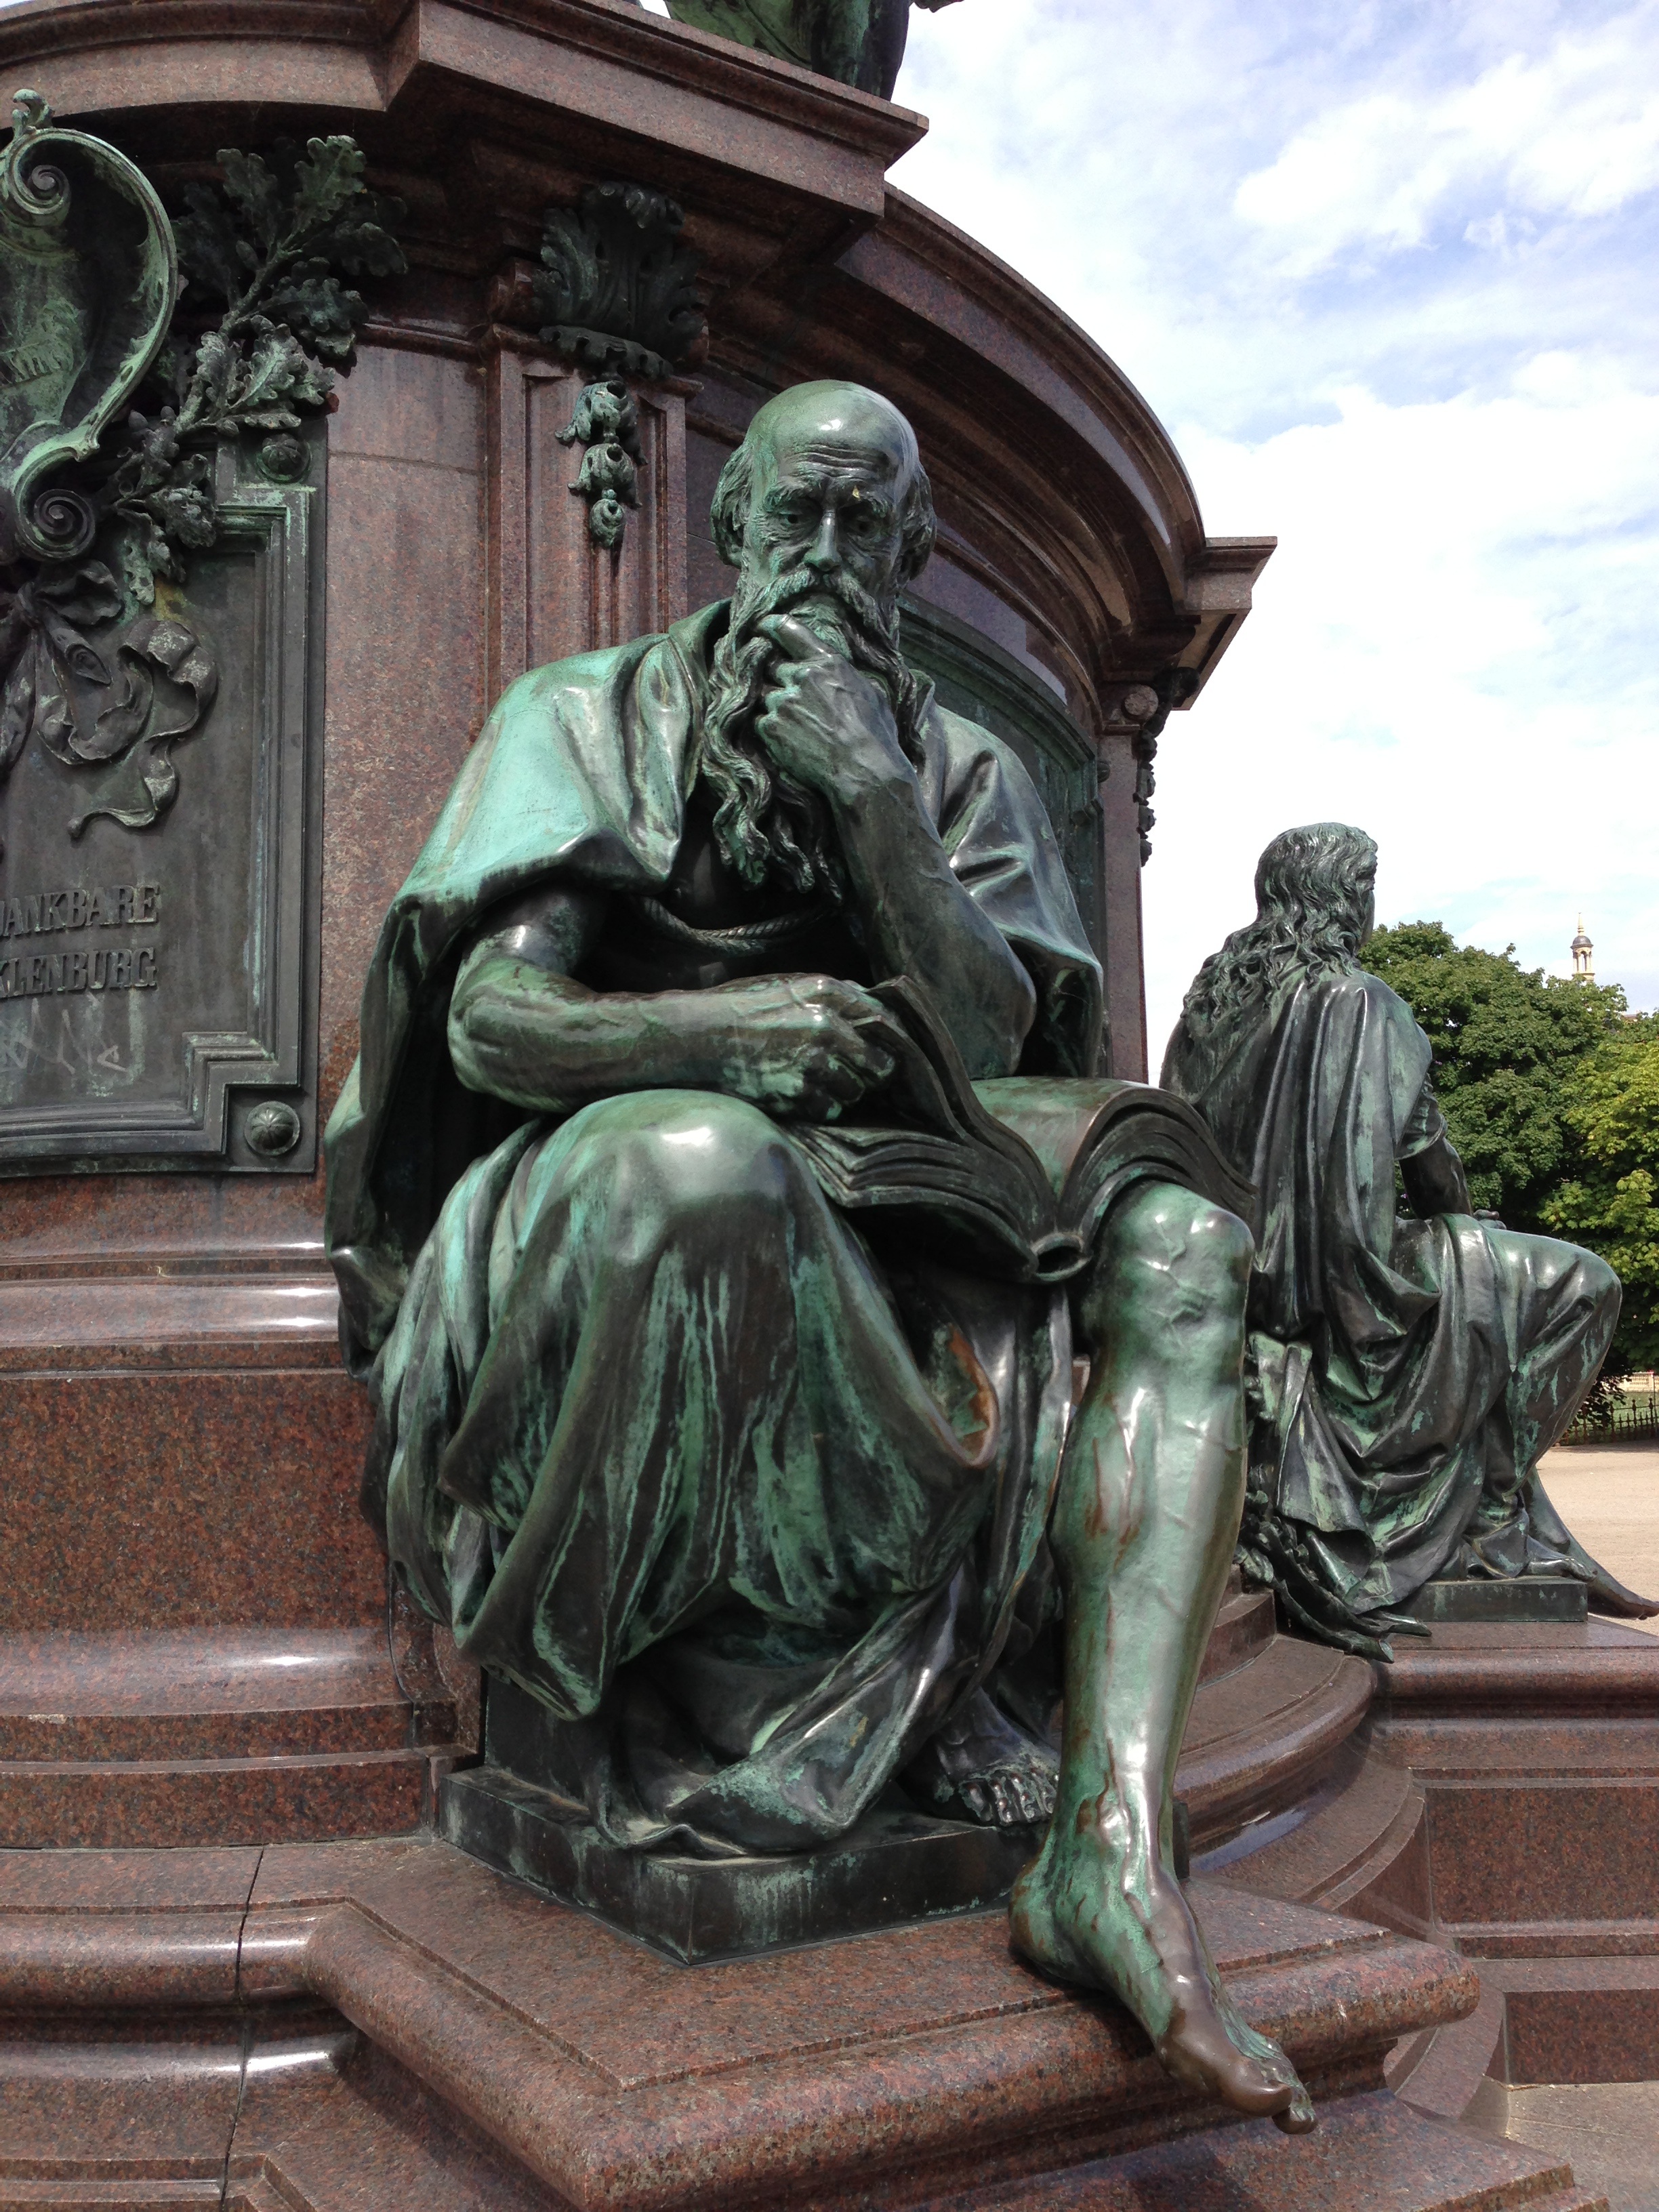
monument, statue, park, sculpture, art, bronze, carving, historically, water feature, schwerin, patina, mecklenburg western pomerania, stone carving